Infante Francisco de Paula of Spain

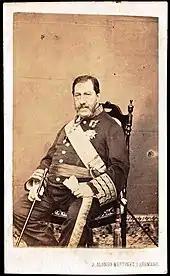
Infante Francisco de Paula of Spain in old age

In the spring 1838 Infante Francisco de Paula, his wife and their children settled in exile in France accompanied by the Infante's personal secretary the Count of Parcent. They found a prominent position at the court of Louis Philippe King of the French, whose wife Queen Maria Amelia, was an aunt of Infanta Luisa Carlotta. The Duchess of Dino who met Don Francisco de Paula and his family at the French court, described them as follows: "The Infanta is very fair, with a face which, though washed out, is none the less stern, with a rough manner of speaking. I felt very ill at ease with her, although she was very courteous. Her husband is red-haired and ugly, and the whole tribe of little infantes, boys and girls, are utterly detestable". Meanwhile, in Spain, General Espartero, credited for the victory over the Carlists in 1839, took the post of prime minister. He soon became virtually a dictator, and forced Queen Maria Cristina to resign the regency, sending her to exile in France in October 1840. Maria Cristina's fall from power opened the door for Infante Francisco de Paula return to Spain.